Léon Israël

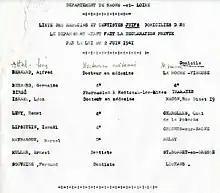
Information form from the collaborationist Prefecture of Saône et Loire containing the name of Dr. Israël (1941/1942).

Dr. Israël followed them in 1941 and joined them in Mâcon, where they were settled and hidden by the local resistance, particularly by Léon-Albert and Renée Blanvillain, Mâcon-based hardware store owners.